Bernice Gottlieb

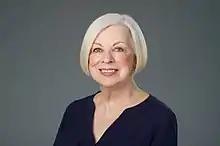
Bernice Gottlieb in 2016

Bernice Gottlieb (née Friedman, born January 8, 1931, in Bronx, New York) is an early leader in the trans-racial adoption (also known as interracial adoption) movement in the United States. In later years, she led a residential real estate firm and authored several books, including one on adoption.